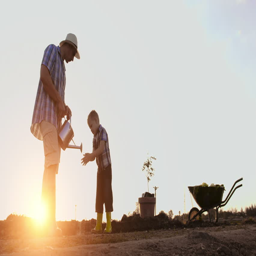
father washing sons hands while planting a tree .